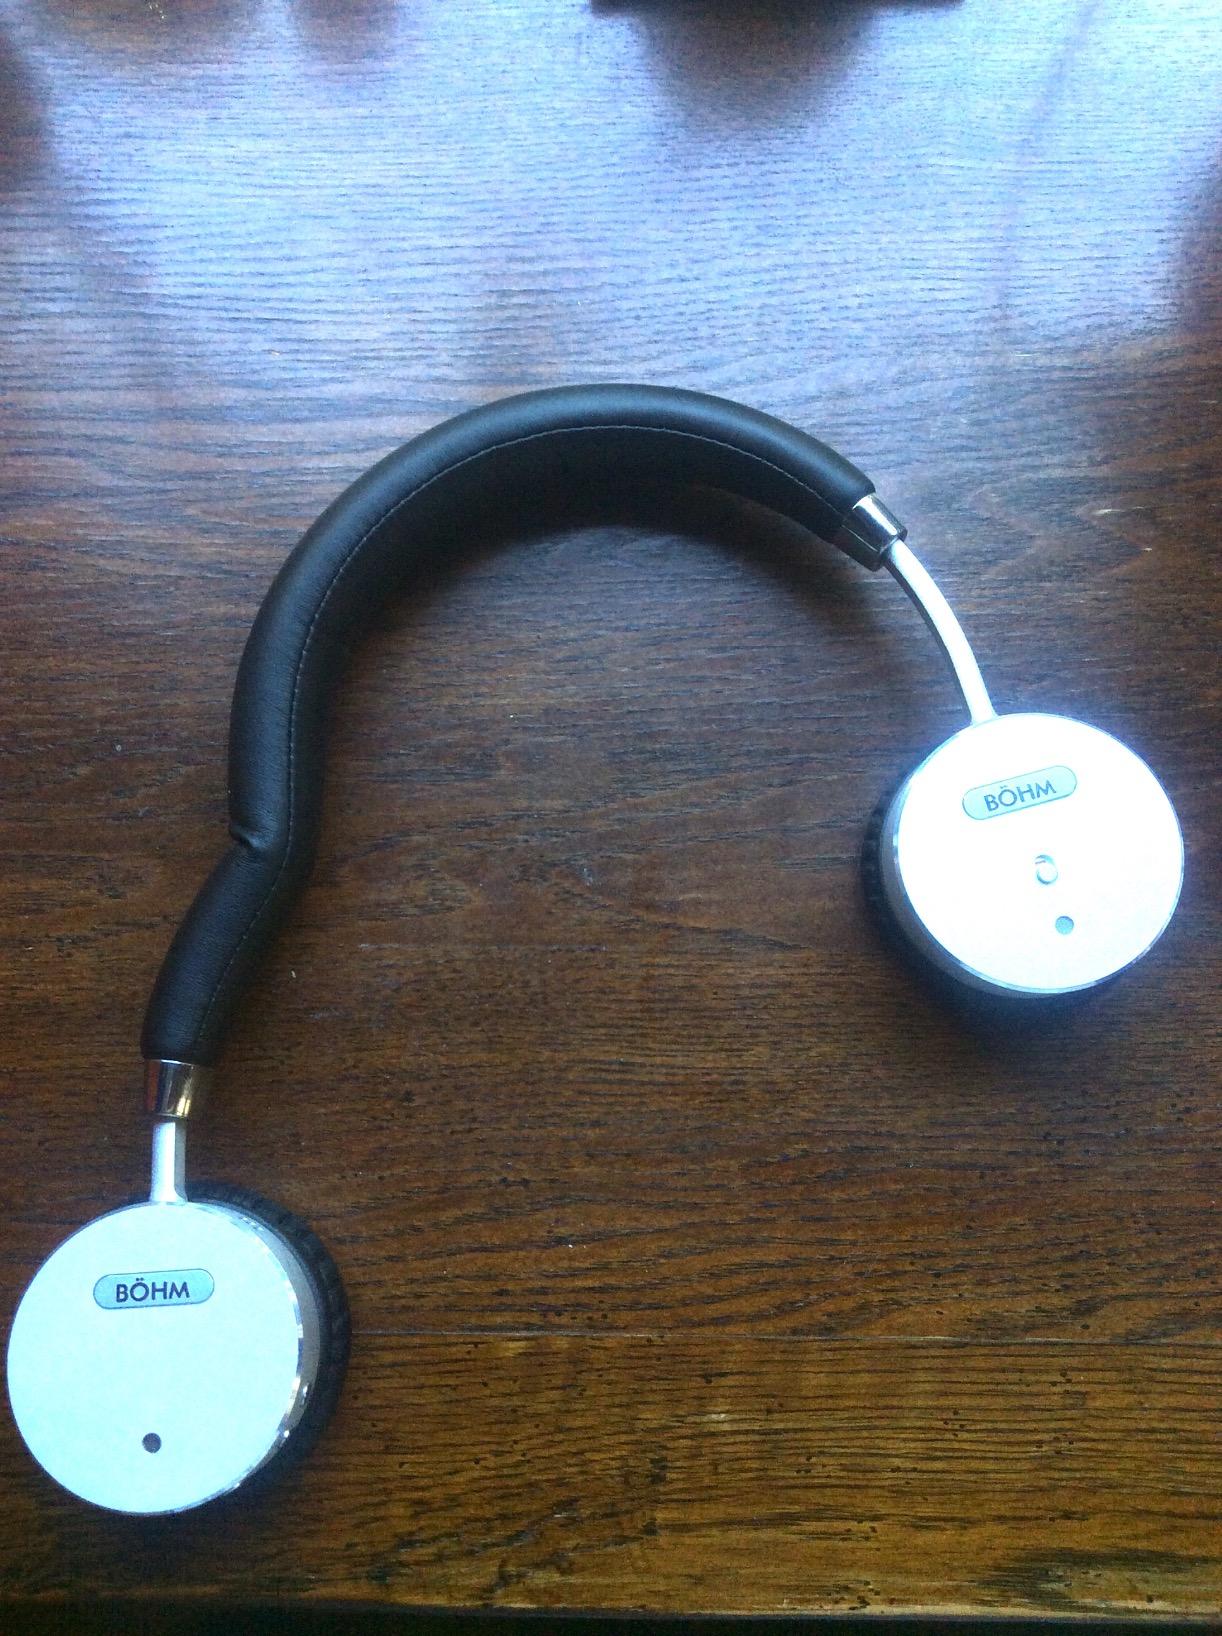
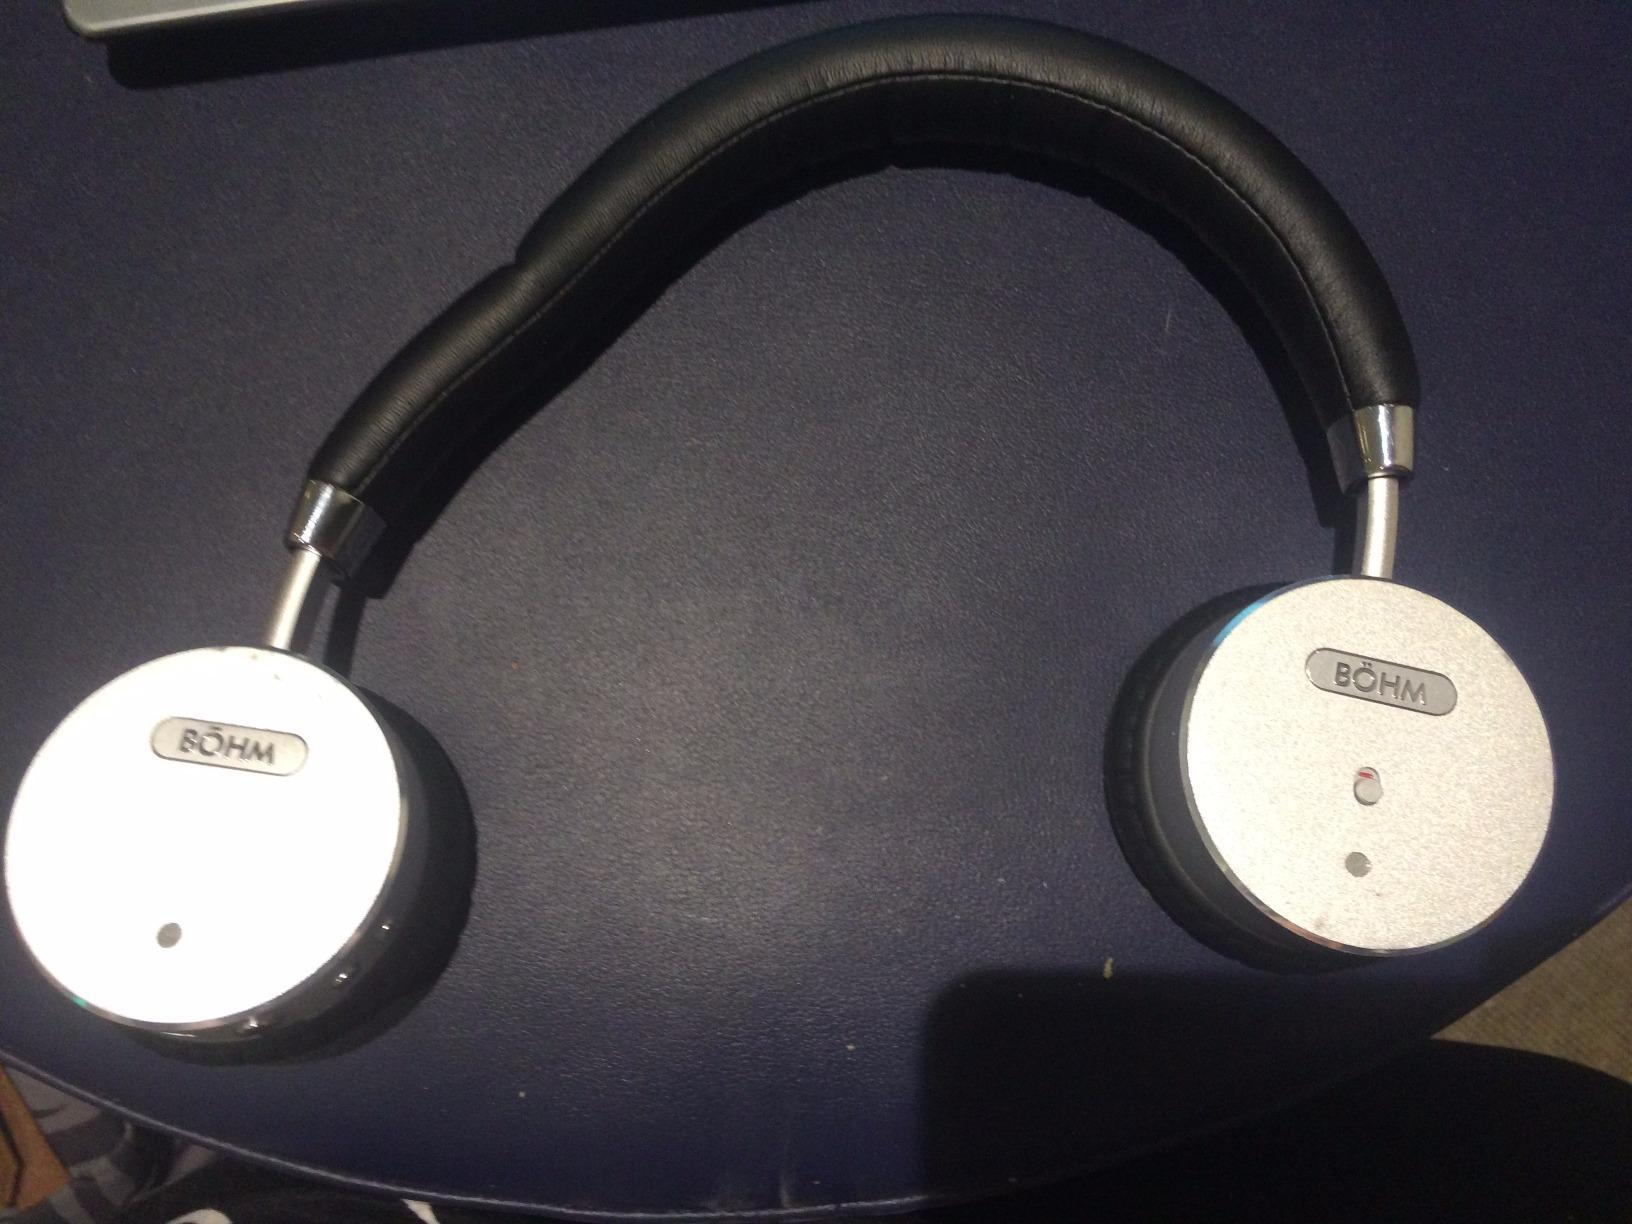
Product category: headphones
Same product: yes